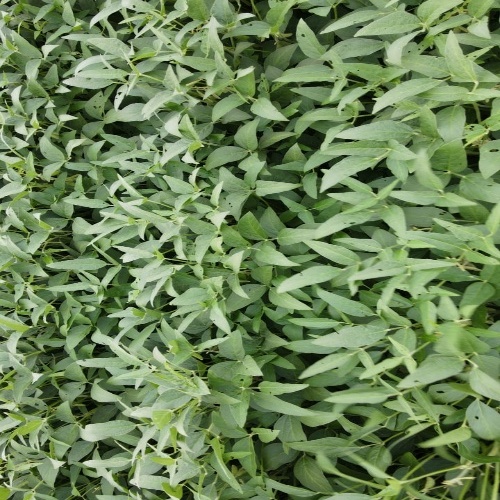
Label: Diabrotica_speciosa